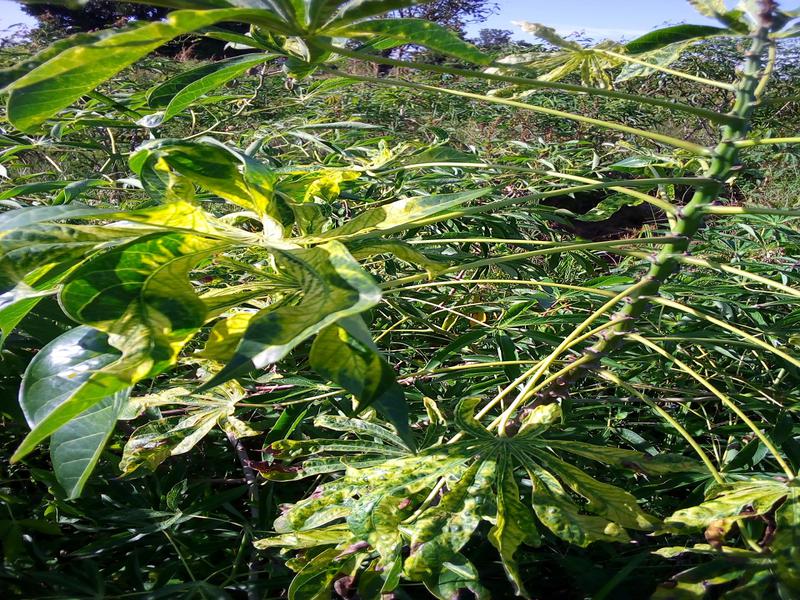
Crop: cassava
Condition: mosaic_disease